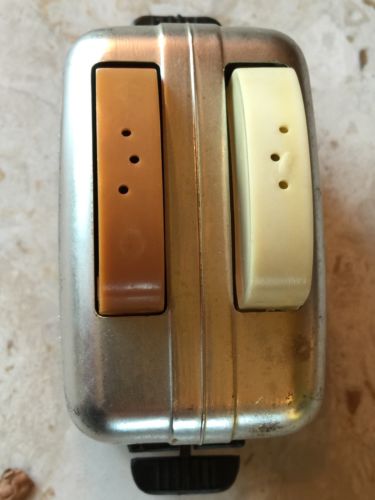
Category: toaster